Rudy Pérez

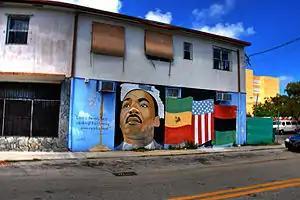
Liberty City, the African American neighborhood where Perez was raised from age 9

Rudy Amado Pérez was born on May 14, 1958, in Pinar del Río, Cuba, to Baptist parents. His grandfather was a Baptist minister. Pérez's father, Rudy Amado, was a painter, religious minister and writer, who served as lieutenant in the army of Cuban former president Fulgencio Batista, and was imprisoned following the Cuban Revolution of 1959, due to his involvement in prior conflict with Castro's